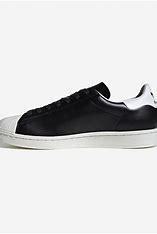
Brand: Adidas
Model: Superstar Pure